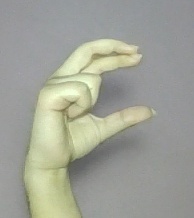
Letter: thal